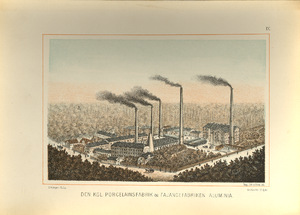
Aluminia
Den kongelige Porcelænsfabrik og "Aluminia" i Danmarks industrielle Etablissementer (1888)
Fajancefabrikken Aluminia var en dansk fajancefabrik, der eksisterede 1863-1969. Aluminia købte Den kongelige Porcelænsfabrik i 1882, men blev i 1969 opslugt af porcelænsfabrikken. Produktionen fortsatte dog i mindre omfang under navnet Royal Copenhagen.